Hillman-Circle Sport

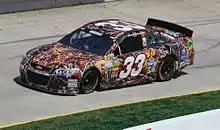
The No. 33 driven by Landon Cassill in the 2013 STP Gas Booster 500

In 2011 Joe Falk, former owner of LJ Racing, returned to team ownership in the NASCAR Sprint Cup Series, running the No. 50 for LTD Powersports with driver T. J. Bell on a limited basis starting with the Southern 500 at Darlington Raceway. Bell competed for Rookie of the Year during the season, but only qualified for five races, four of them with Falk's team, which failed to qualify for nine additional races.